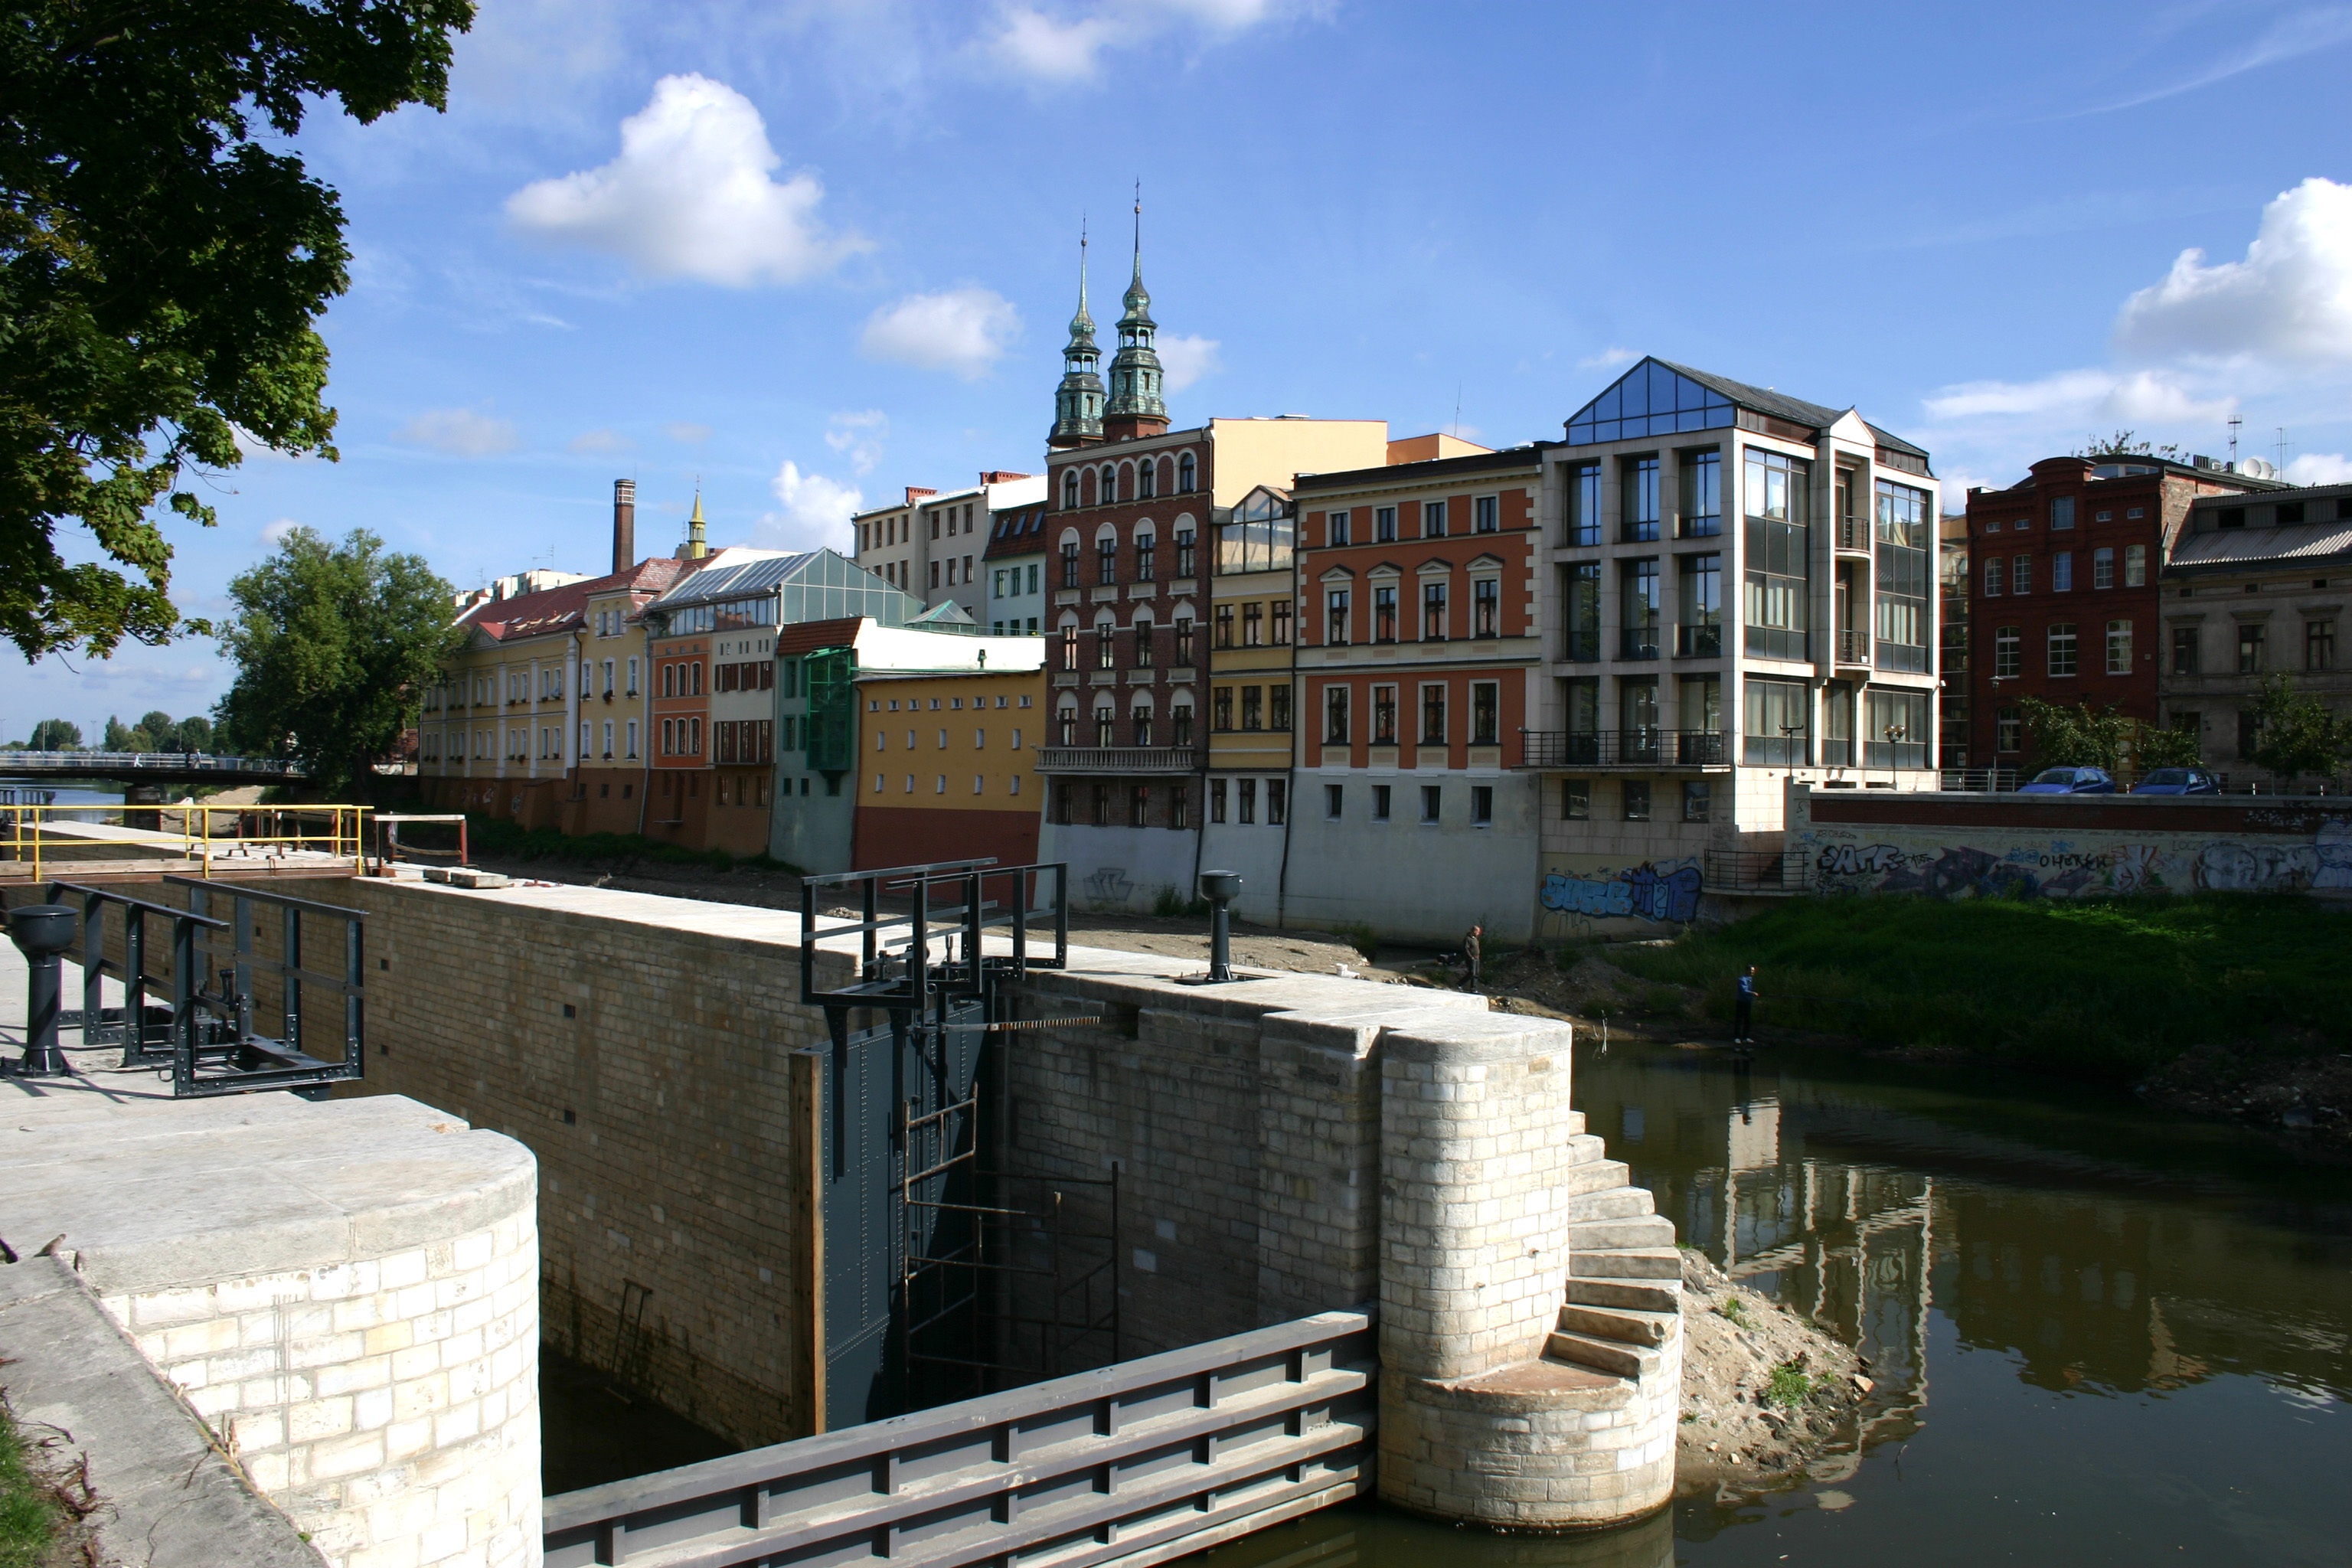
town, canal, walkway, downtown, property, apartment, waterway, channel, estate, condominium, neighbourhood, opole, residential area, millrace